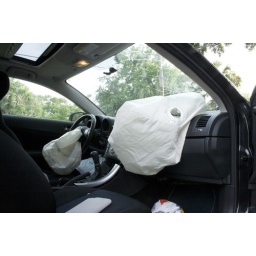
i was in the passenger seat and i was pulled out of the floor boards. i got a broken foot =/